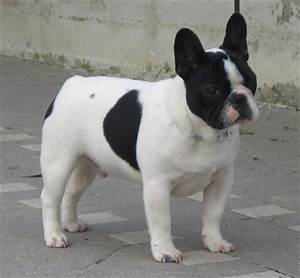
Label: cane